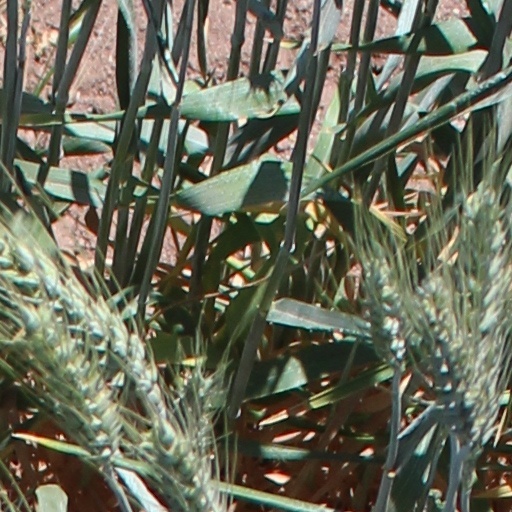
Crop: wheat